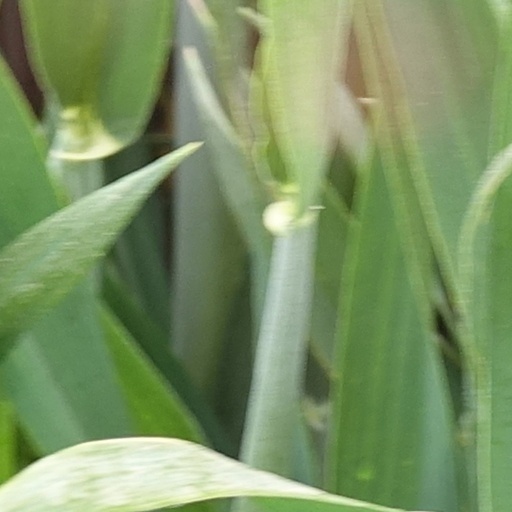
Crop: wheat